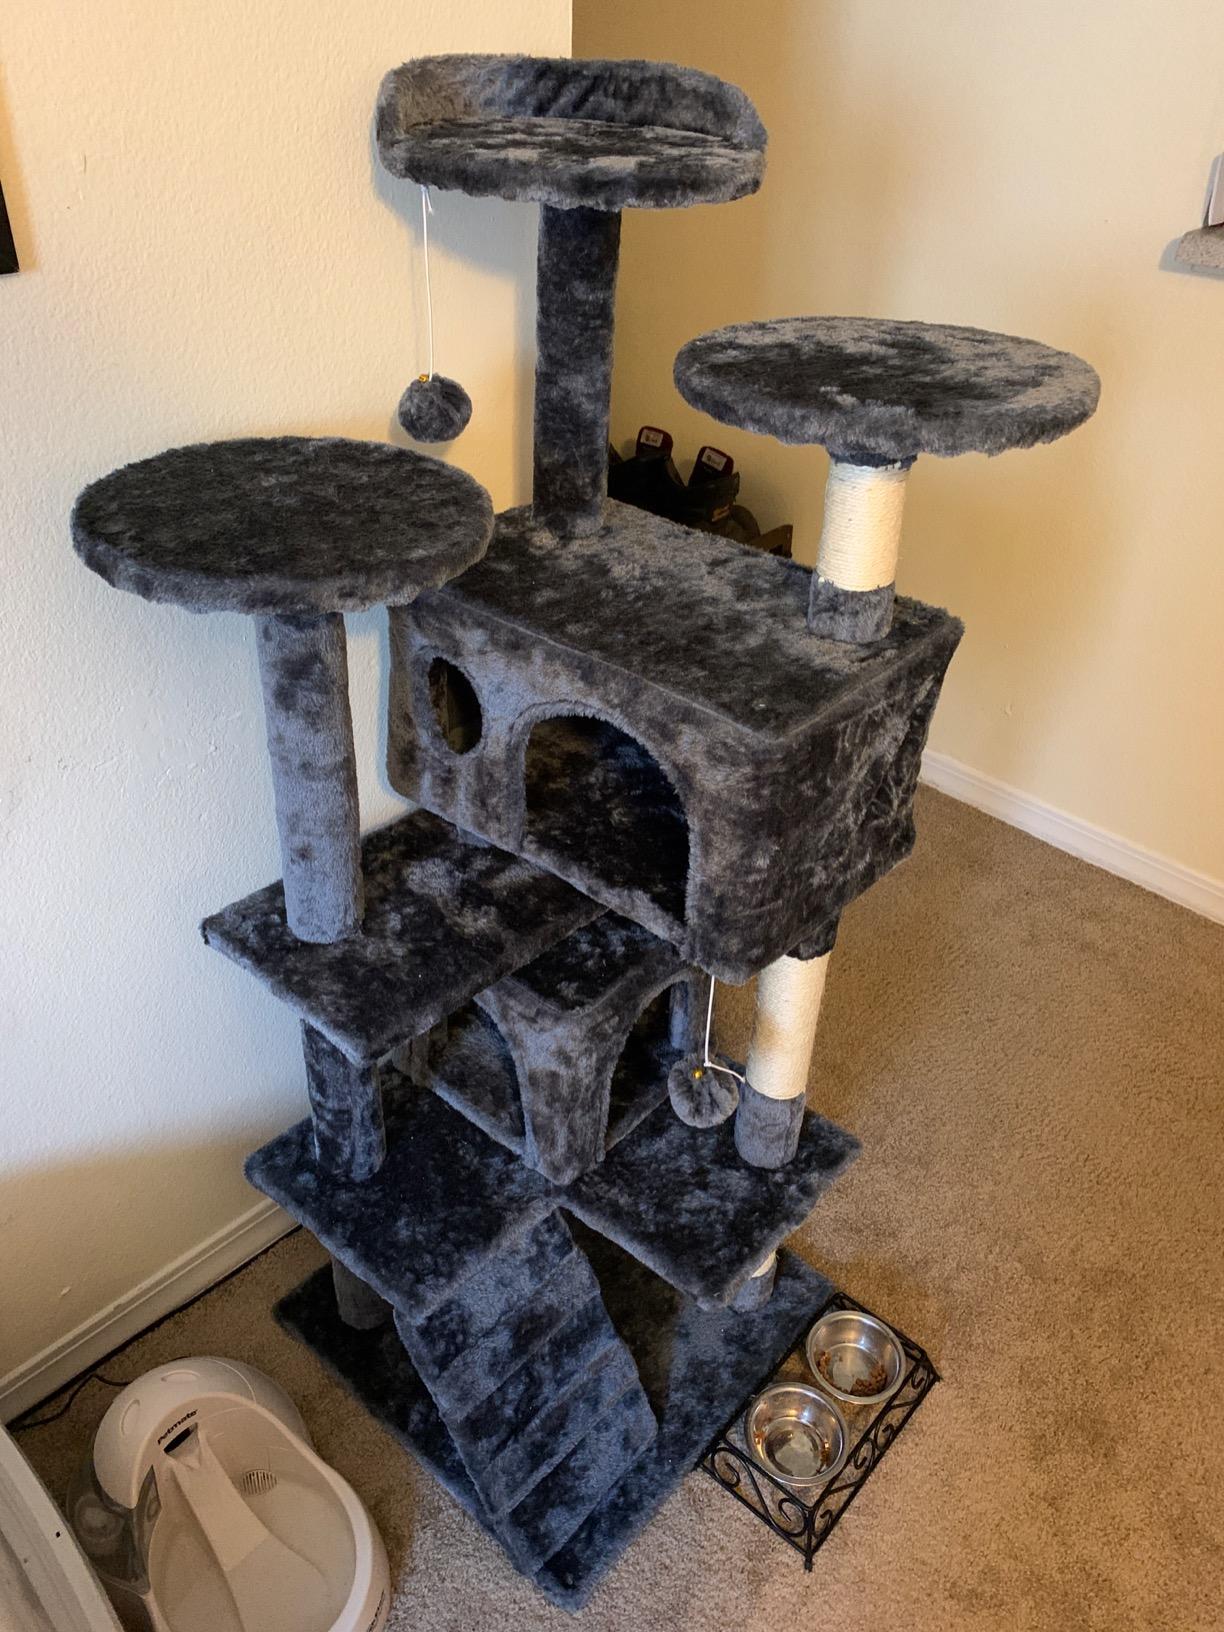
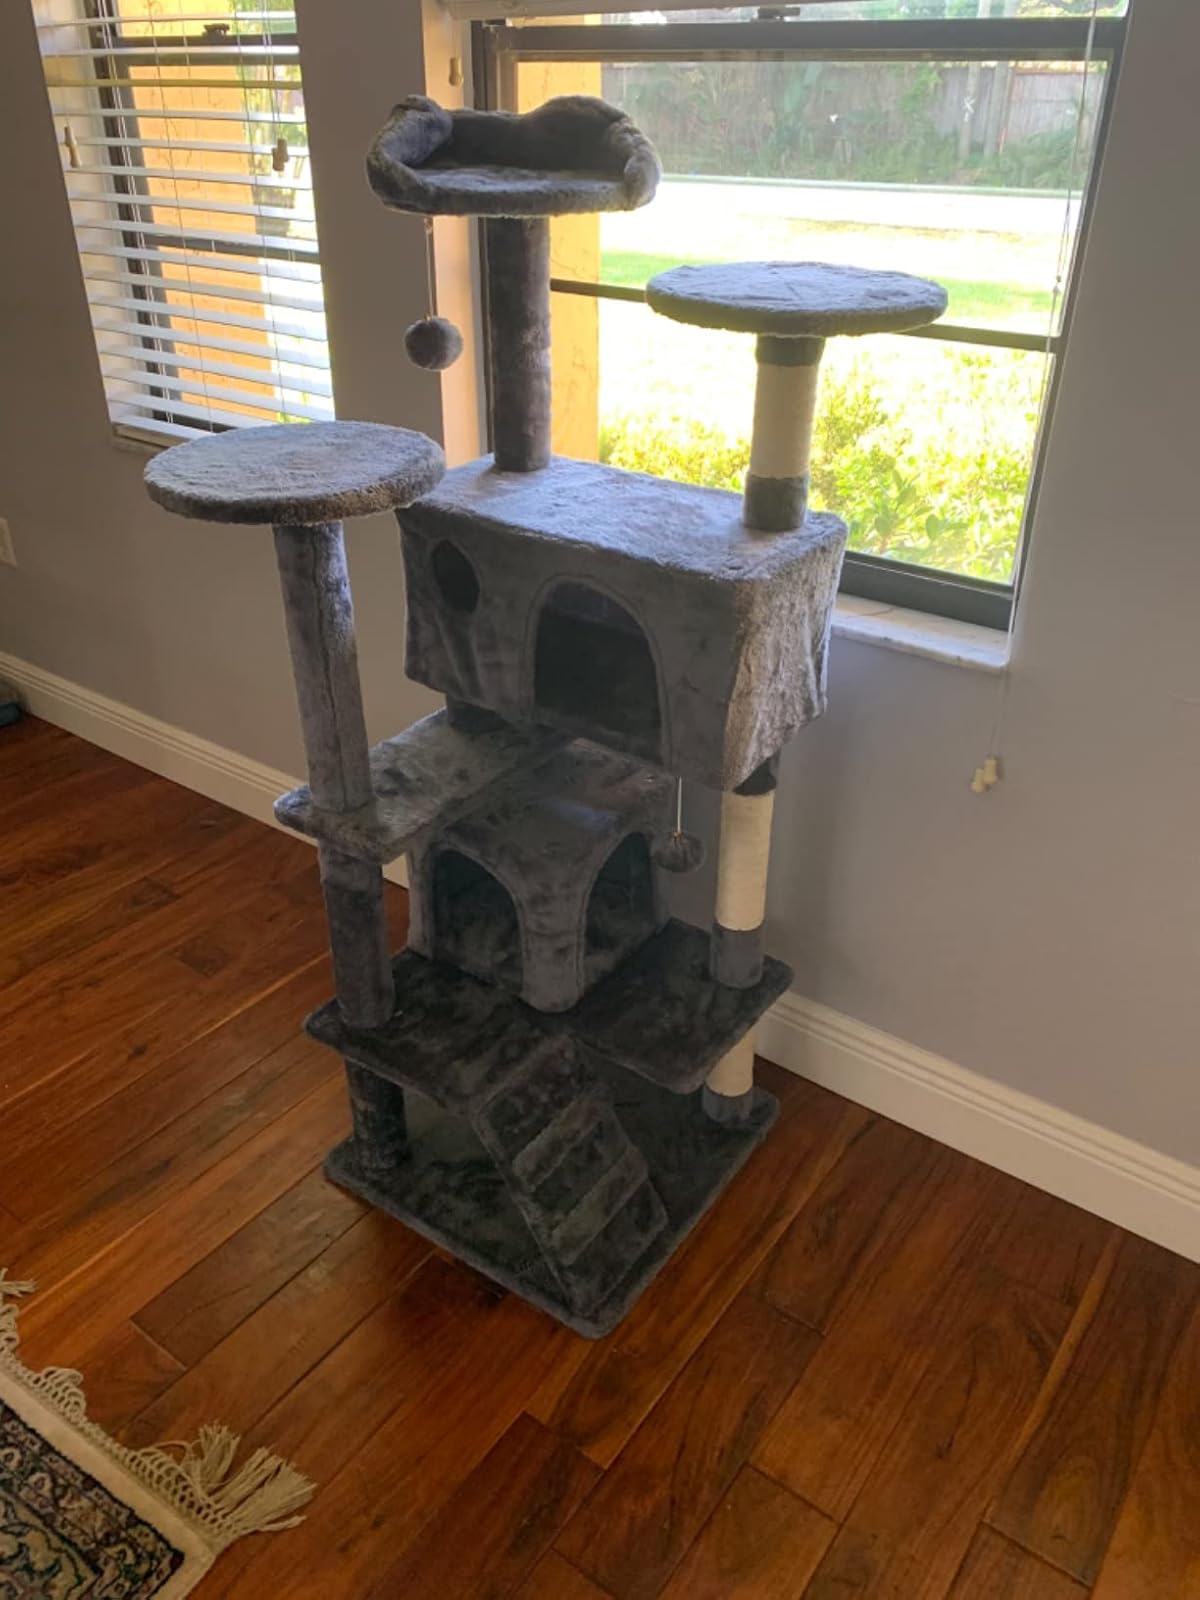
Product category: items_cat tree
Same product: yes